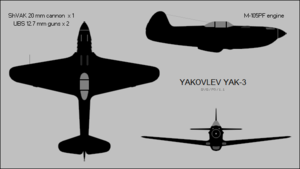
Le Yak-3 est un avion de chasse monoplace soviétique de la Seconde Guerre mondiale.